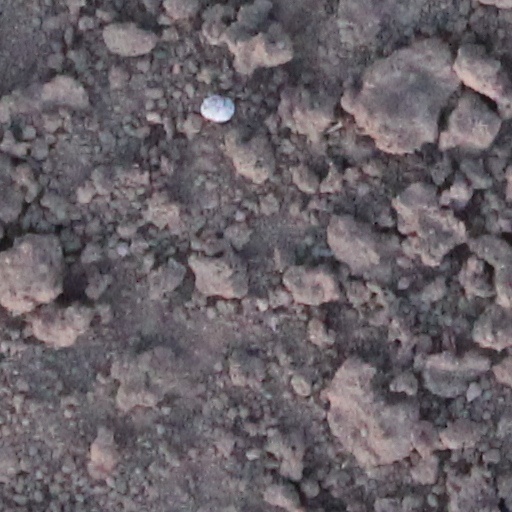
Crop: wheat